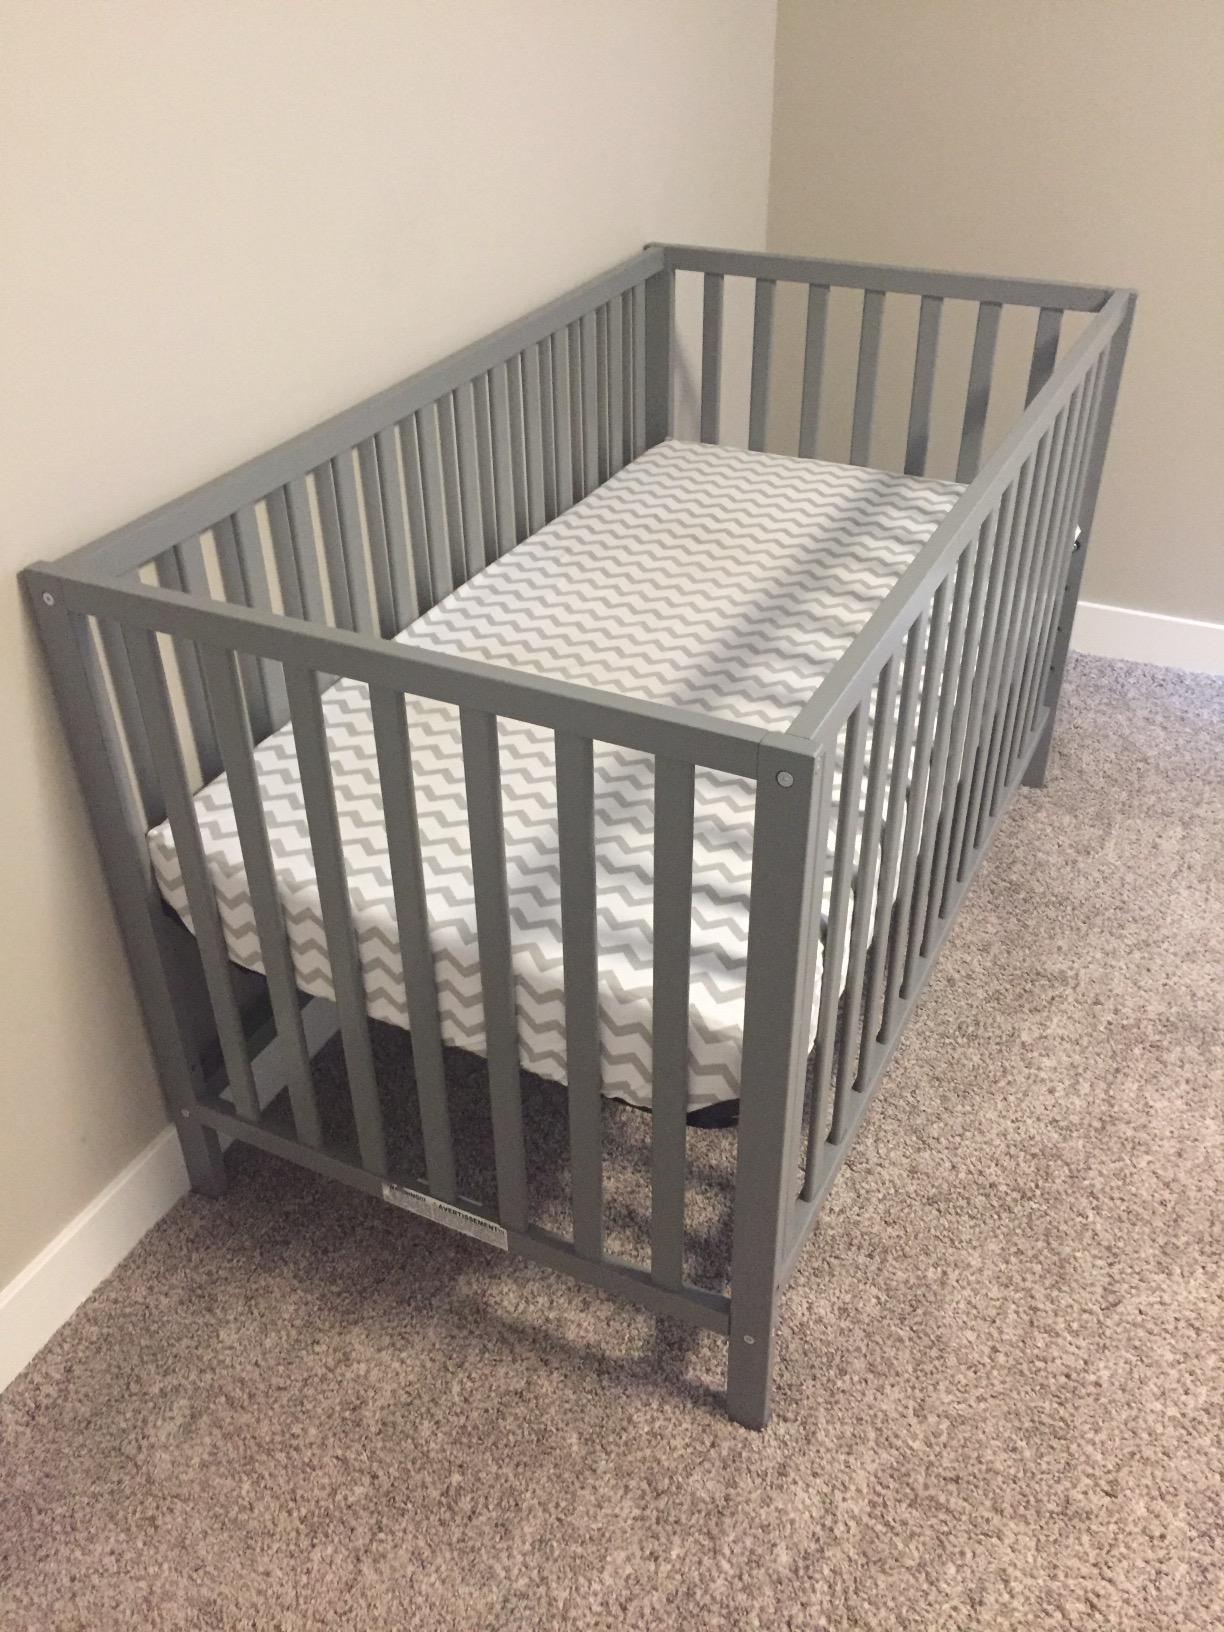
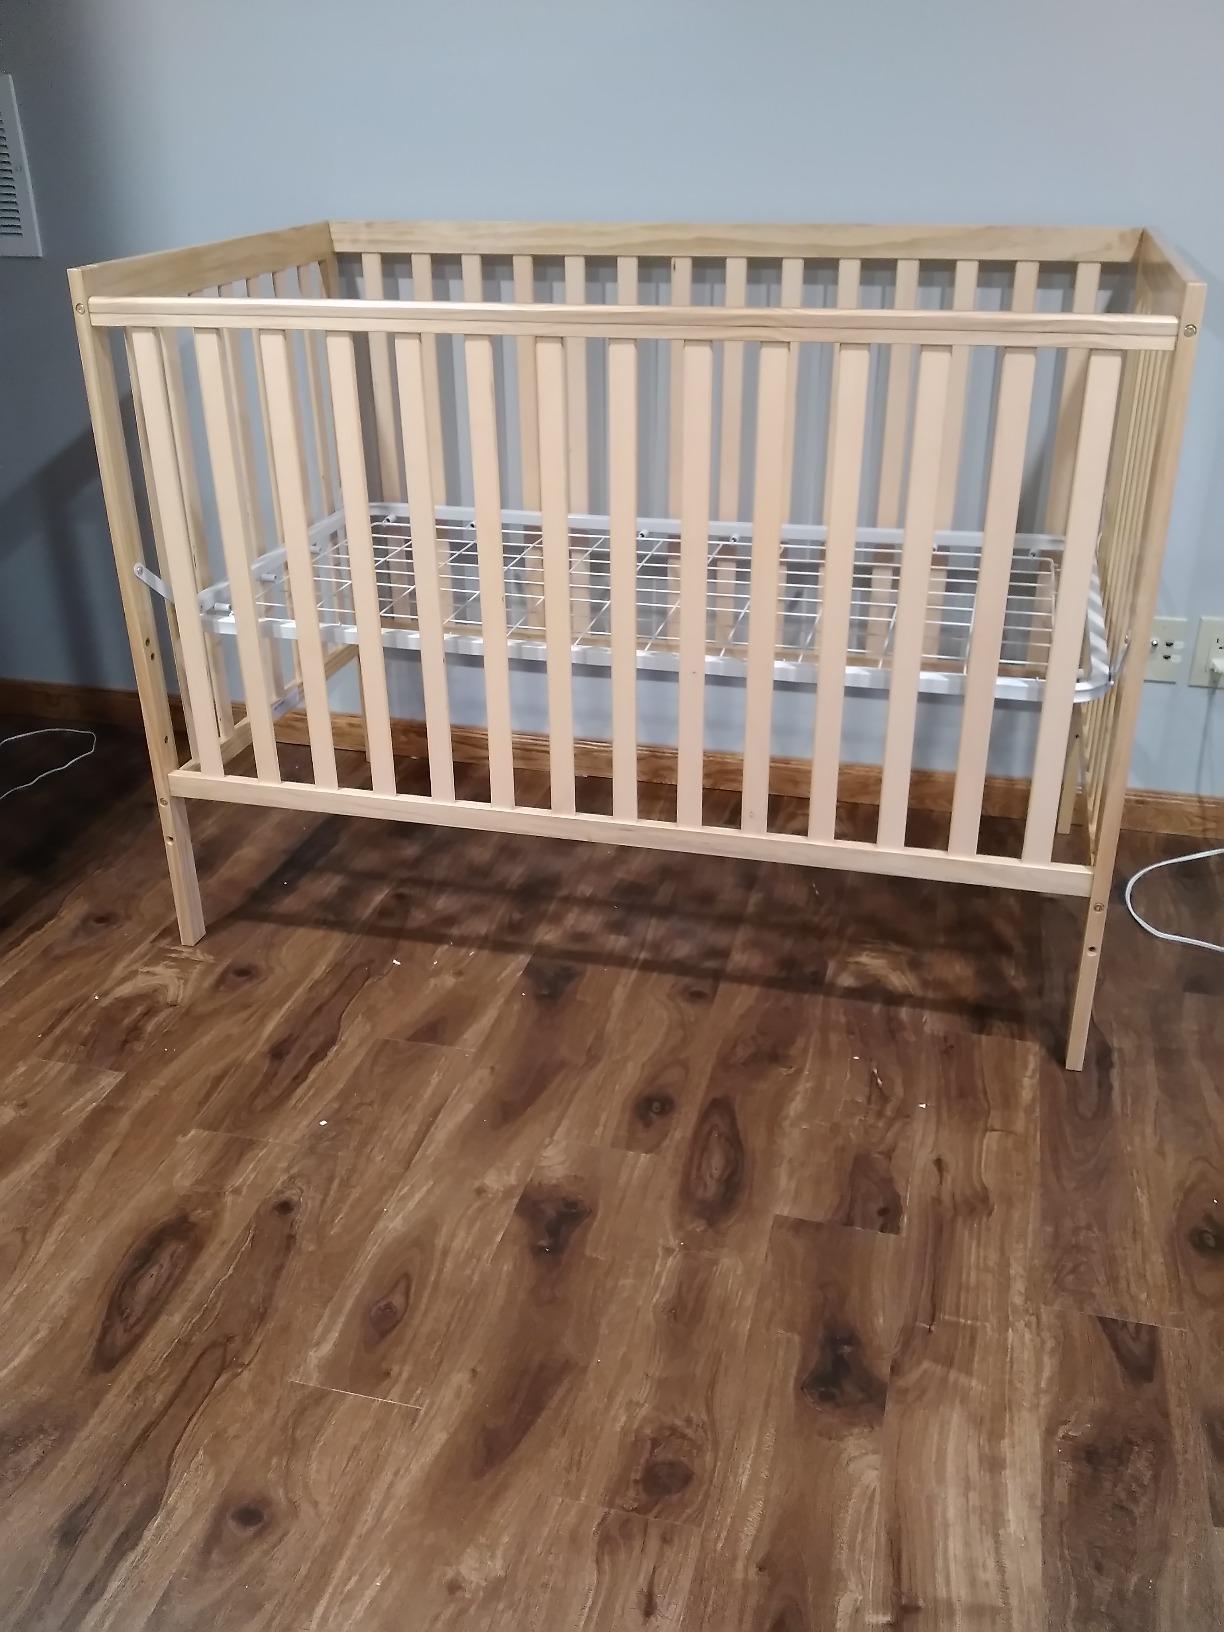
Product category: products_crib
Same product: no